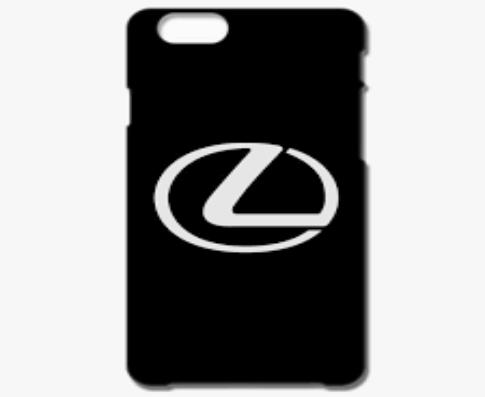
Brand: lexus-2
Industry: Transportation